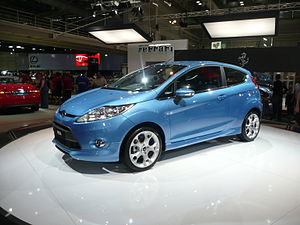
Ford Motor Company / Miljøinitiativer / Brændstoffleksible modeller
Ford Fiesta
Ford Motor Company er en amerikansk multinational bilfabrikant med hovedsæde i Dearborn, Michigan, USA. Virksomheden er grundlagt af Henry Ford den 16. juni 1903. Koncernen sælger biler kommercielle køretøjer under Ford-mærket og luksusbiler under Lincoln-mærket. Tidligere har koncernen også fremstillet lastbiler, traktorer og bildele. Ford har haft tæt samarbejde med Mazda, i form af produktionsudvikling og ejede før 33%. I de senere år valgte Ford sælge næsten alle aktier igen, til nu 13%. Ford ejer også bilmærket Aston Martin. Ford Motor Company er børsnoteret på New York Stock Exchange og styres af Ford-familien, tiltrods for de har en mindre ejerandel. Baseret på det samlede bilsalg i 2010 er Ford Motor Company den næststørste bilproducent i USA og femtestørst på verdensplan. Fords globale omsætning i 2009 var på 118,3 milliarder dollars ifølge Fortune 500. I 2008 producerede Ford 5,532 millioner biler og samme år var antallet af ansatte hos Ford 230.000. I 2009 afstedkom finanskrisen, at Fords produktion faldt til 4,817 millioner. Selskabets nettoindkomst i 2010 var på 6,6 milliarder dollars.